County Hall, Chelmsford

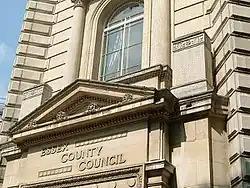
The entrance to Block C of County Hall

Essex County Hall is a municipal building in Market Road, Chelmsford, Essex: it is the headquarters of Essex County Council. Blocks C and D are Grade II listed buildings.